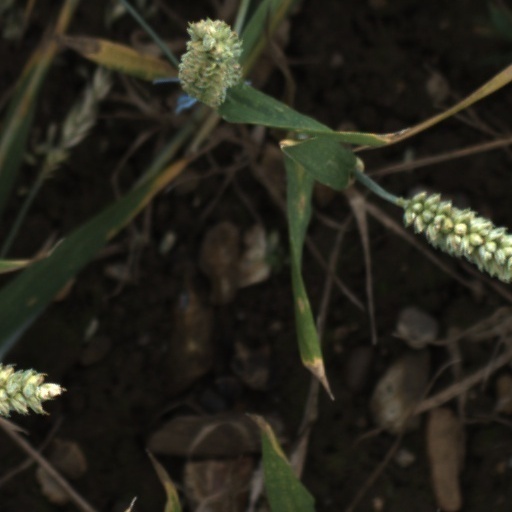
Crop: wheat